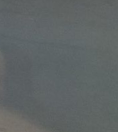
Surface type: asphalt